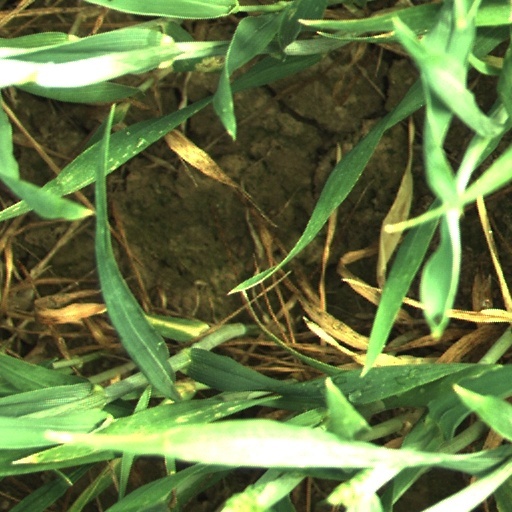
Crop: wheat